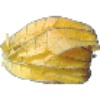
Label: Physalis with Husk 1